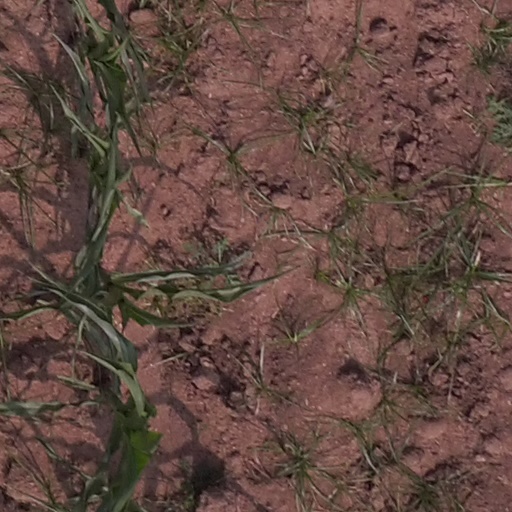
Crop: maize; corn